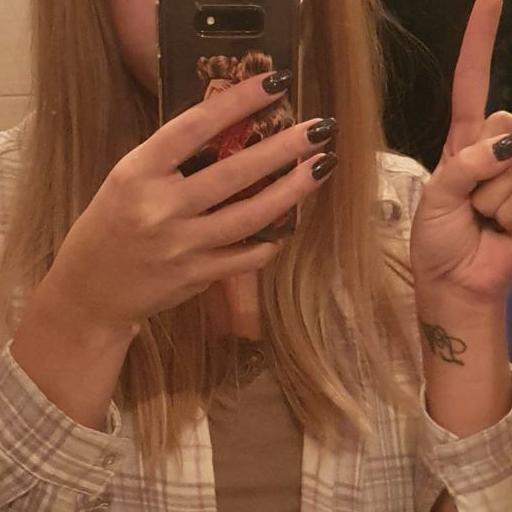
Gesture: no_gesture